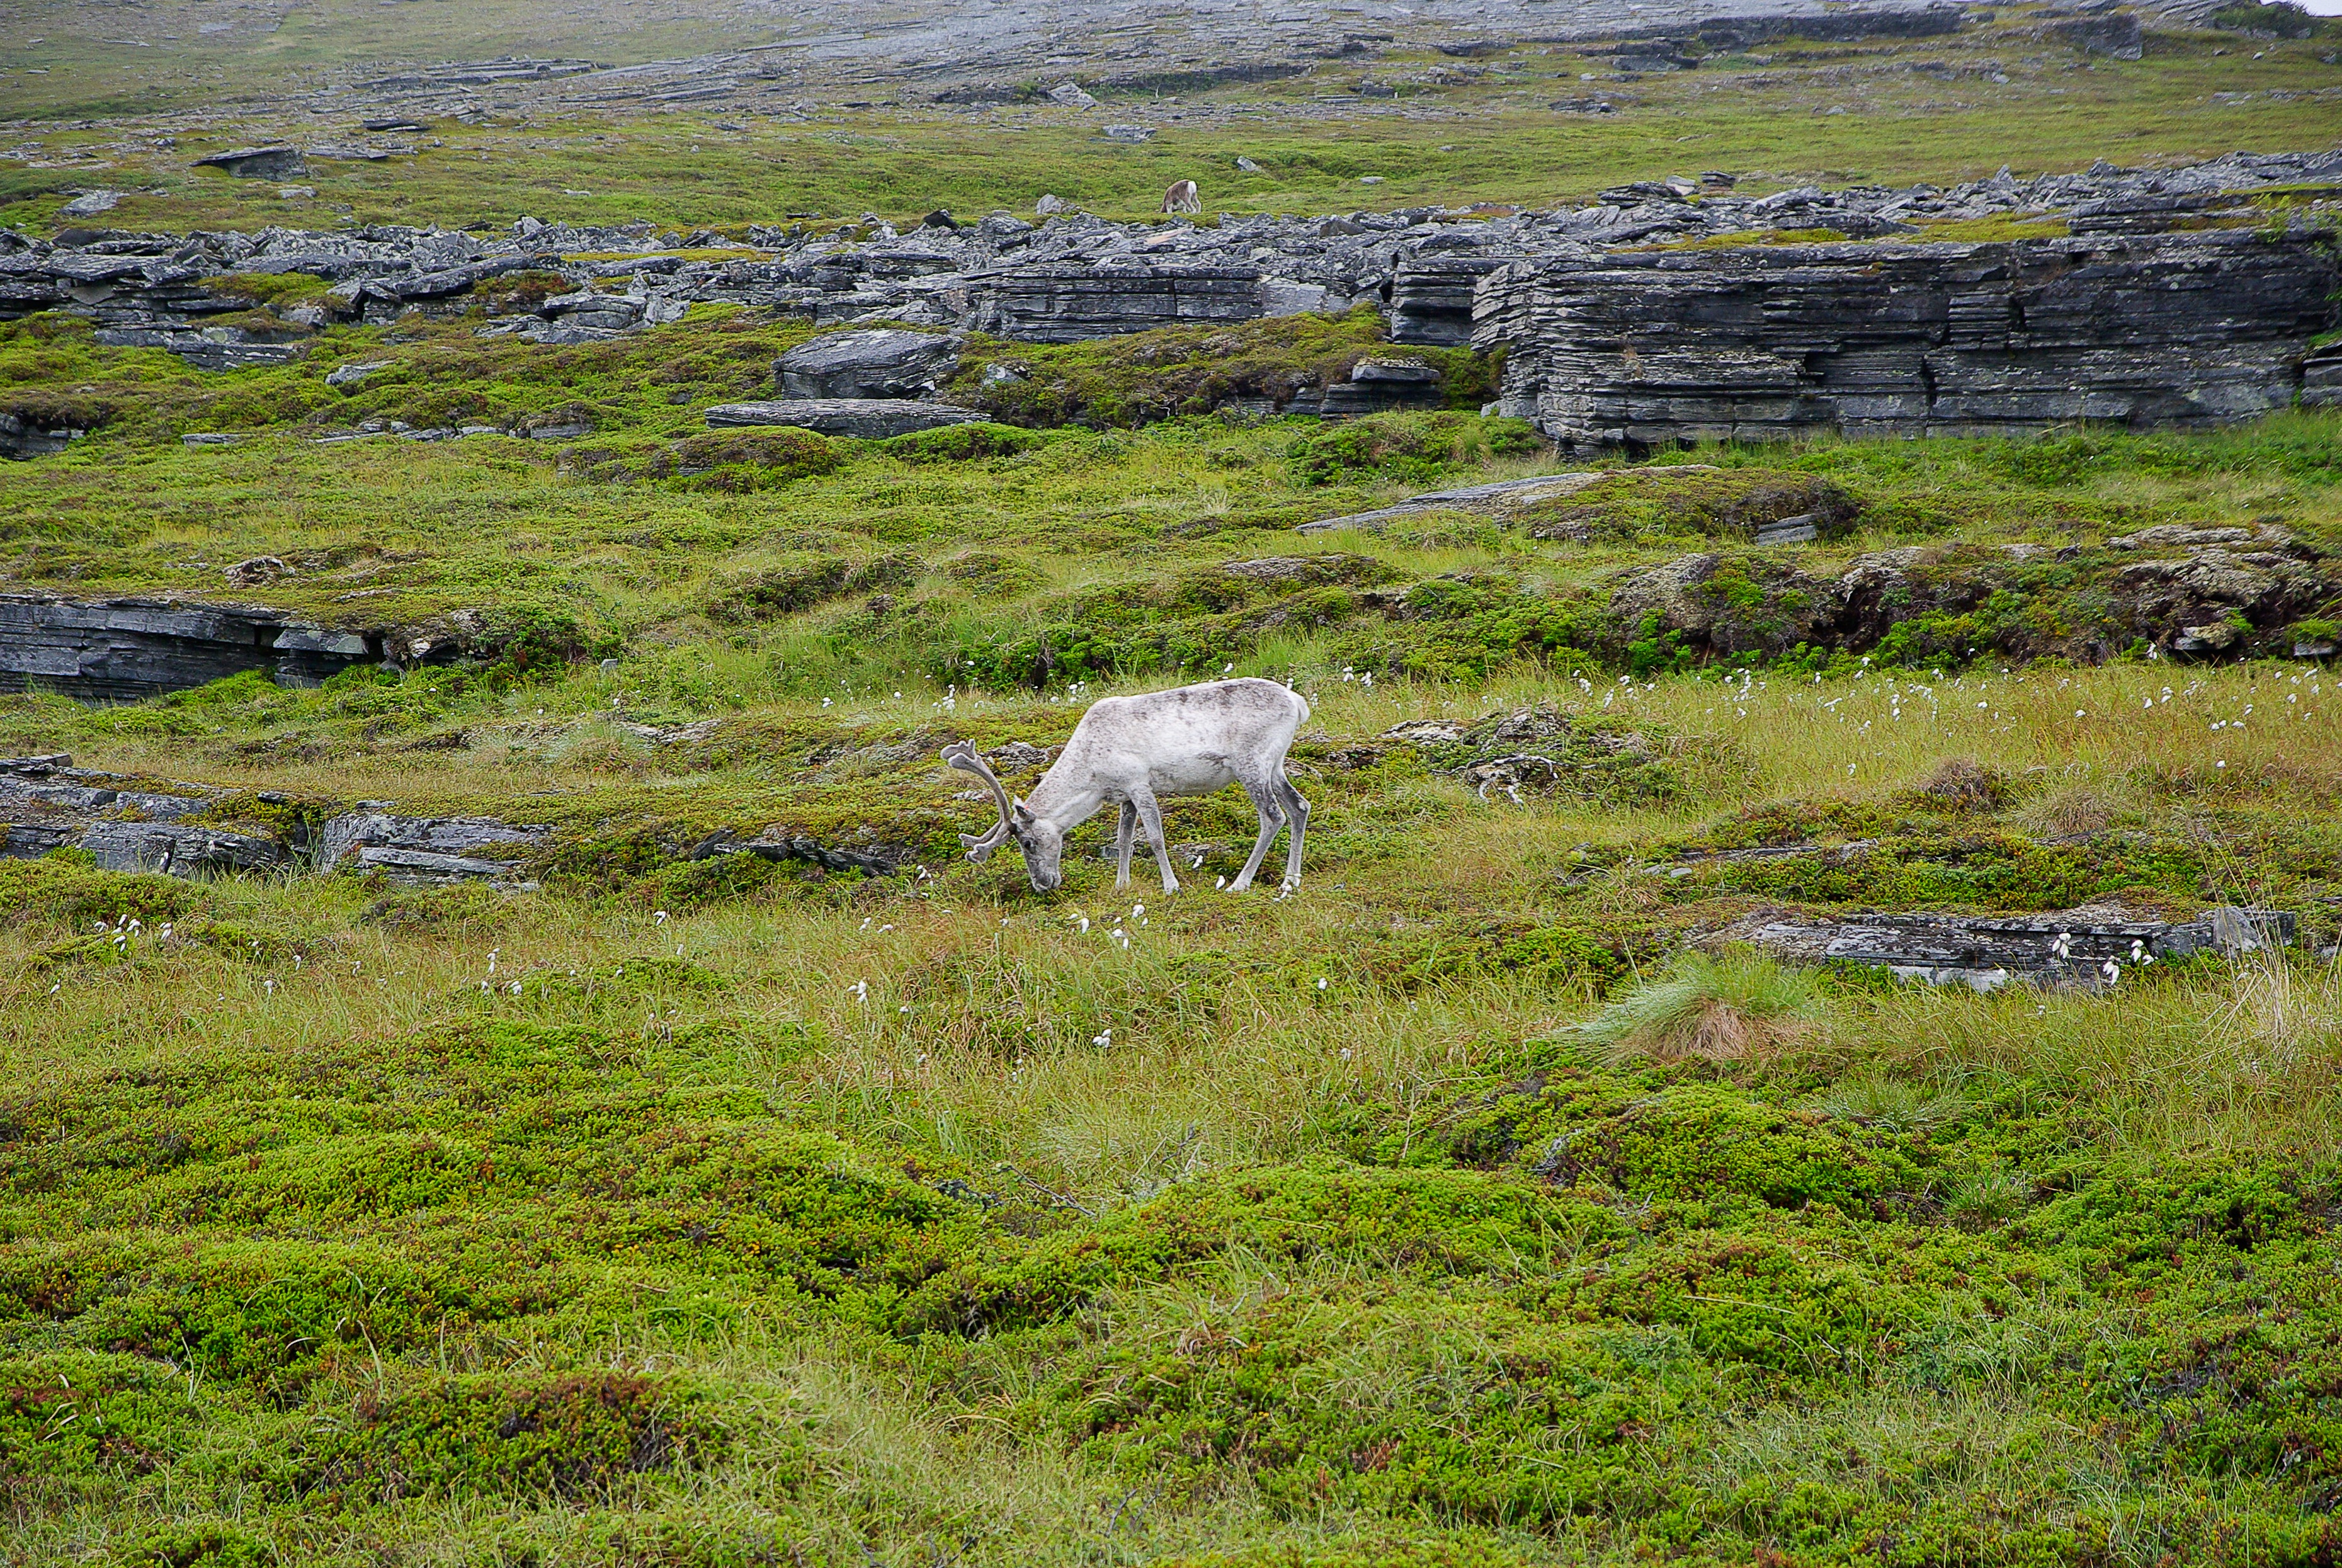
landscape, grass, wilderness, mountain, field, meadow, prairie, hill, wildlife, deer, herd, pasture, grazing, sheep, highland, grassland, wetland, plateau, fell, habitat, ecosystem, norway, tundra, rennes, steppe, rural area, lapland, northern cape, natural environment